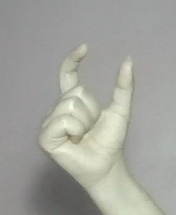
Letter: nun